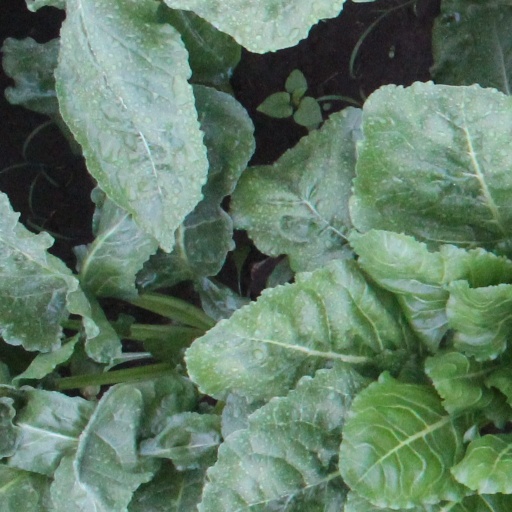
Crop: sugar beet